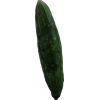
Label: Cucumber 3